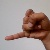
The image shows a hand gesture representing the letter 'J' in Indian Sign Language.